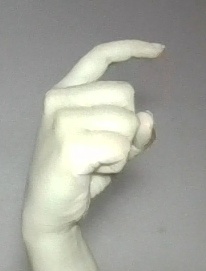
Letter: ra